Mandela House

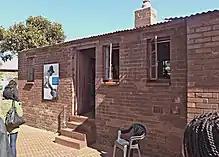
Mandela House

The house is a single-story red-brick matchbox built in 1945. It has bullet holes in the walls and the facade has scorch marks from attacks with Molotov cocktails. The inside hosts some original furnishings and memorabilia including photographs, citations given to Nelson Mandela, and the world championship belt given to Mandela by Sugar Ray Leonard.